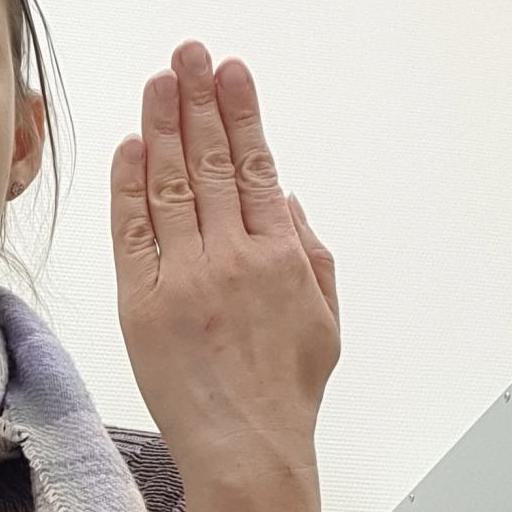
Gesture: stop_inverted